Portuguese Restoration War

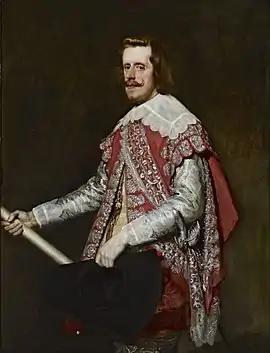
Philip III & IV of Portugal and Spain

Three theaters of warfare were eventually opened, but most activity focused on the northern front, near Galicia, and on the central frontier between Portuguese Alentejo and Spanish Extremadura. The southern front, where the Portuguese Algarve abuts Spanish Andalusia, was a logical target for Portugal, but it was never the focus of a Portuguese attack, probably because the Portuguese queen, Luisa de Guzmán, was the sister of the Duke of Medina Sidonia, the leading noble of Andalusia.